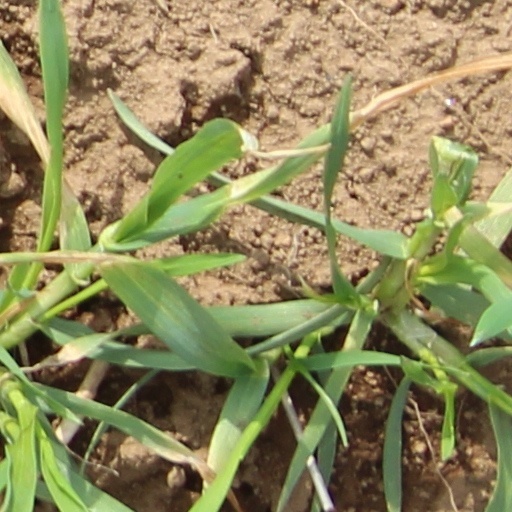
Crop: wheat